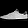
Label: Sneaker